Wheel of Fortune (Australian game show)

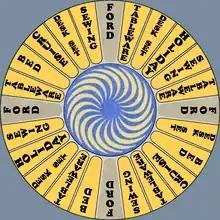
Golden Wheel layout from 1994, with four Ford wedges

After the round with the Final Spin ends, the contestant with the most points advanced to the Major Prize Round. At first, the winner played for a major prize usually worth an average of $4,000. By 1987, the dollar values on the wheel were replaced with various names of prizes with at least one car wedge. The contestant is given help with the final puzzle in the form of consonants and vowels; they start with two consonants and one vowel to start with, plus an additional consonant for every ($)2,000 scored in the main game. Theoretically a maximum of ($)38,000, can be earned so as to call every consonant. The winning contestant then gets 10 seconds to solve the puzzle and win the prize. Contestants can make many guesses during the time limit so long it does not expire. The value for the score cumulates over the next episode each time the contestant does not solve the puzzle until it was won.